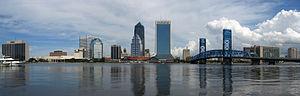
Panorama de la ville de Jacksonville depuis l'autre rive du fleuve Saint Johns. Floride, Etats-Unis.